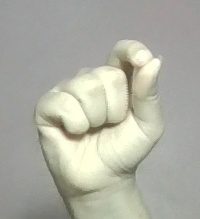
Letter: fa